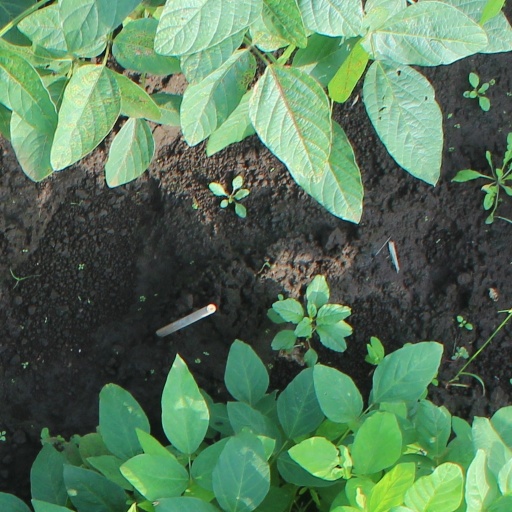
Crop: soybean